Glico

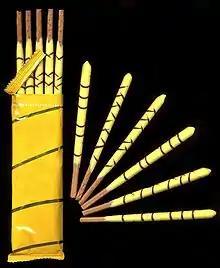
Pocky custard fondue

Ezaki Glico's large LED sign located above Dōtonbori in Osaka has been a landmark of the city since its initial construction in 1935. It bears the Glico running man on a blue race track, as well as some of Osaka's other landmarks in the background. The giant neon sign has been revised on several occasions in order to celebrate events such as the World Cup and to bolster team spirit for Osaka's baseball team, the Hanshin Tigers. As the sign is quite well known, it has long been a popular photo stop for tourists as well as locals.